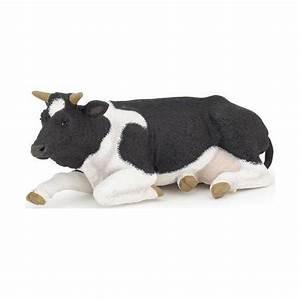
cow